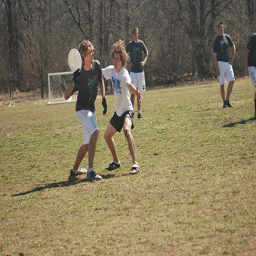
Two males blocking each other in a game of frisbee tag.
A group of people playing Frisbee out at the park.
Young men playing a game of Ultimate Frisbee outside.
A group of guys playing a game in the park with a frisbee.
One boy tries to pass a frisbee while another tries to block him.